Misumena vatia

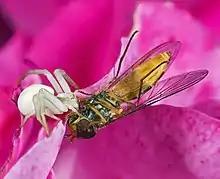
Because of their photoreceptors, arthropods see the white form of the spider only as a dark shape against a dark background when it sits on pink flowers.

This species has a wide, flat body that is short and crab-like. It can walk sideways in addition to being able to move forward and backward. Of its eight legs, the first two pairs are the longest. These sets of legs are usually held open, as the spider uses them to capture its prey. "Misumena vatia" is harmless to humans, as its fangs are not powerful enough to penetrate human skin and its venom is too weak to harm larger animals.